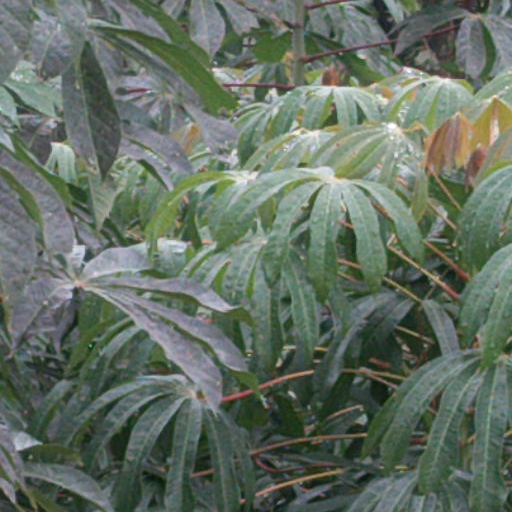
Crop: cassava